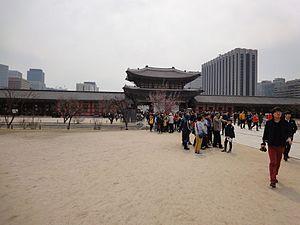
Cet article sur l'architecture coréenne décrit les bâtiments construits en Corée depuis la préhistoire jusqu'à nos jours.